Assam

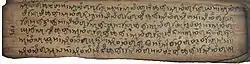
Tai-Ahom manuscript (Buranji)

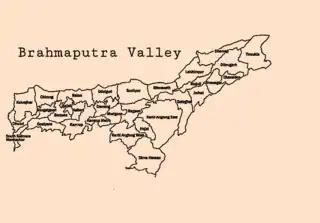
Brahmaputra valley region of Assam

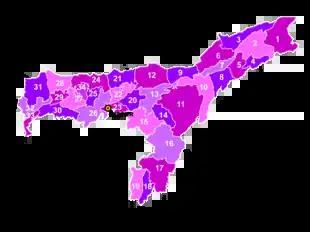
1. Tinsukia 2. Dibrugarh 3. Dhemaji 4. Charaideo 5. Sivasagar 6.Lakhimpur 7. Majuli 8. Jorhat 9. Biswanath(merged with Sonitpur district) 10. Golaghat 11. Karbi Anglong 12. Sonitpur 13. Nagaon 14. Hojai(merged with Nagaon district)15. Karbi Anglong West 16. Dima Hasao 17. Cachar 18. Hailakandi 19. Karimganj 20. Morigaon 21. Udalguri 22. Darrang 23. Kamrup Metro 24. Baksa 25. Nalbari 26. Kamrup 27. Barpeta 28. Chirang 29. Bongaigaon 30. Goalpara 31. Kokrajhar 32. Dhubri 33. South Salmara Mankachar 34. Bajali(merged with Barpeta district)

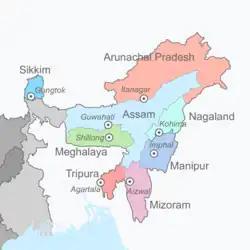

According to the 2011 census, 61.47% were Hindus, 34.22% were Muslims. Christian minorities (3.7%) are found among the Scheduled Tribe and Castes population.